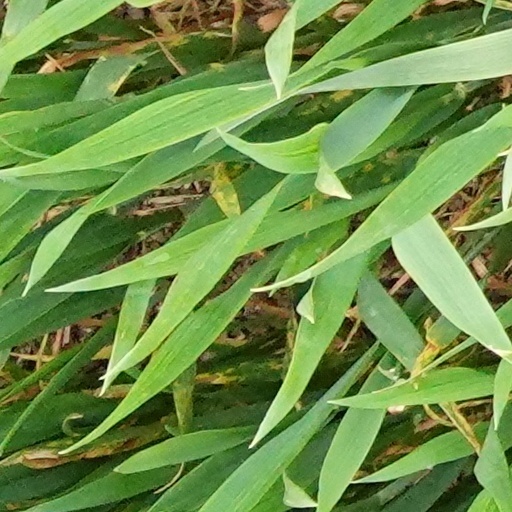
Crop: wheat